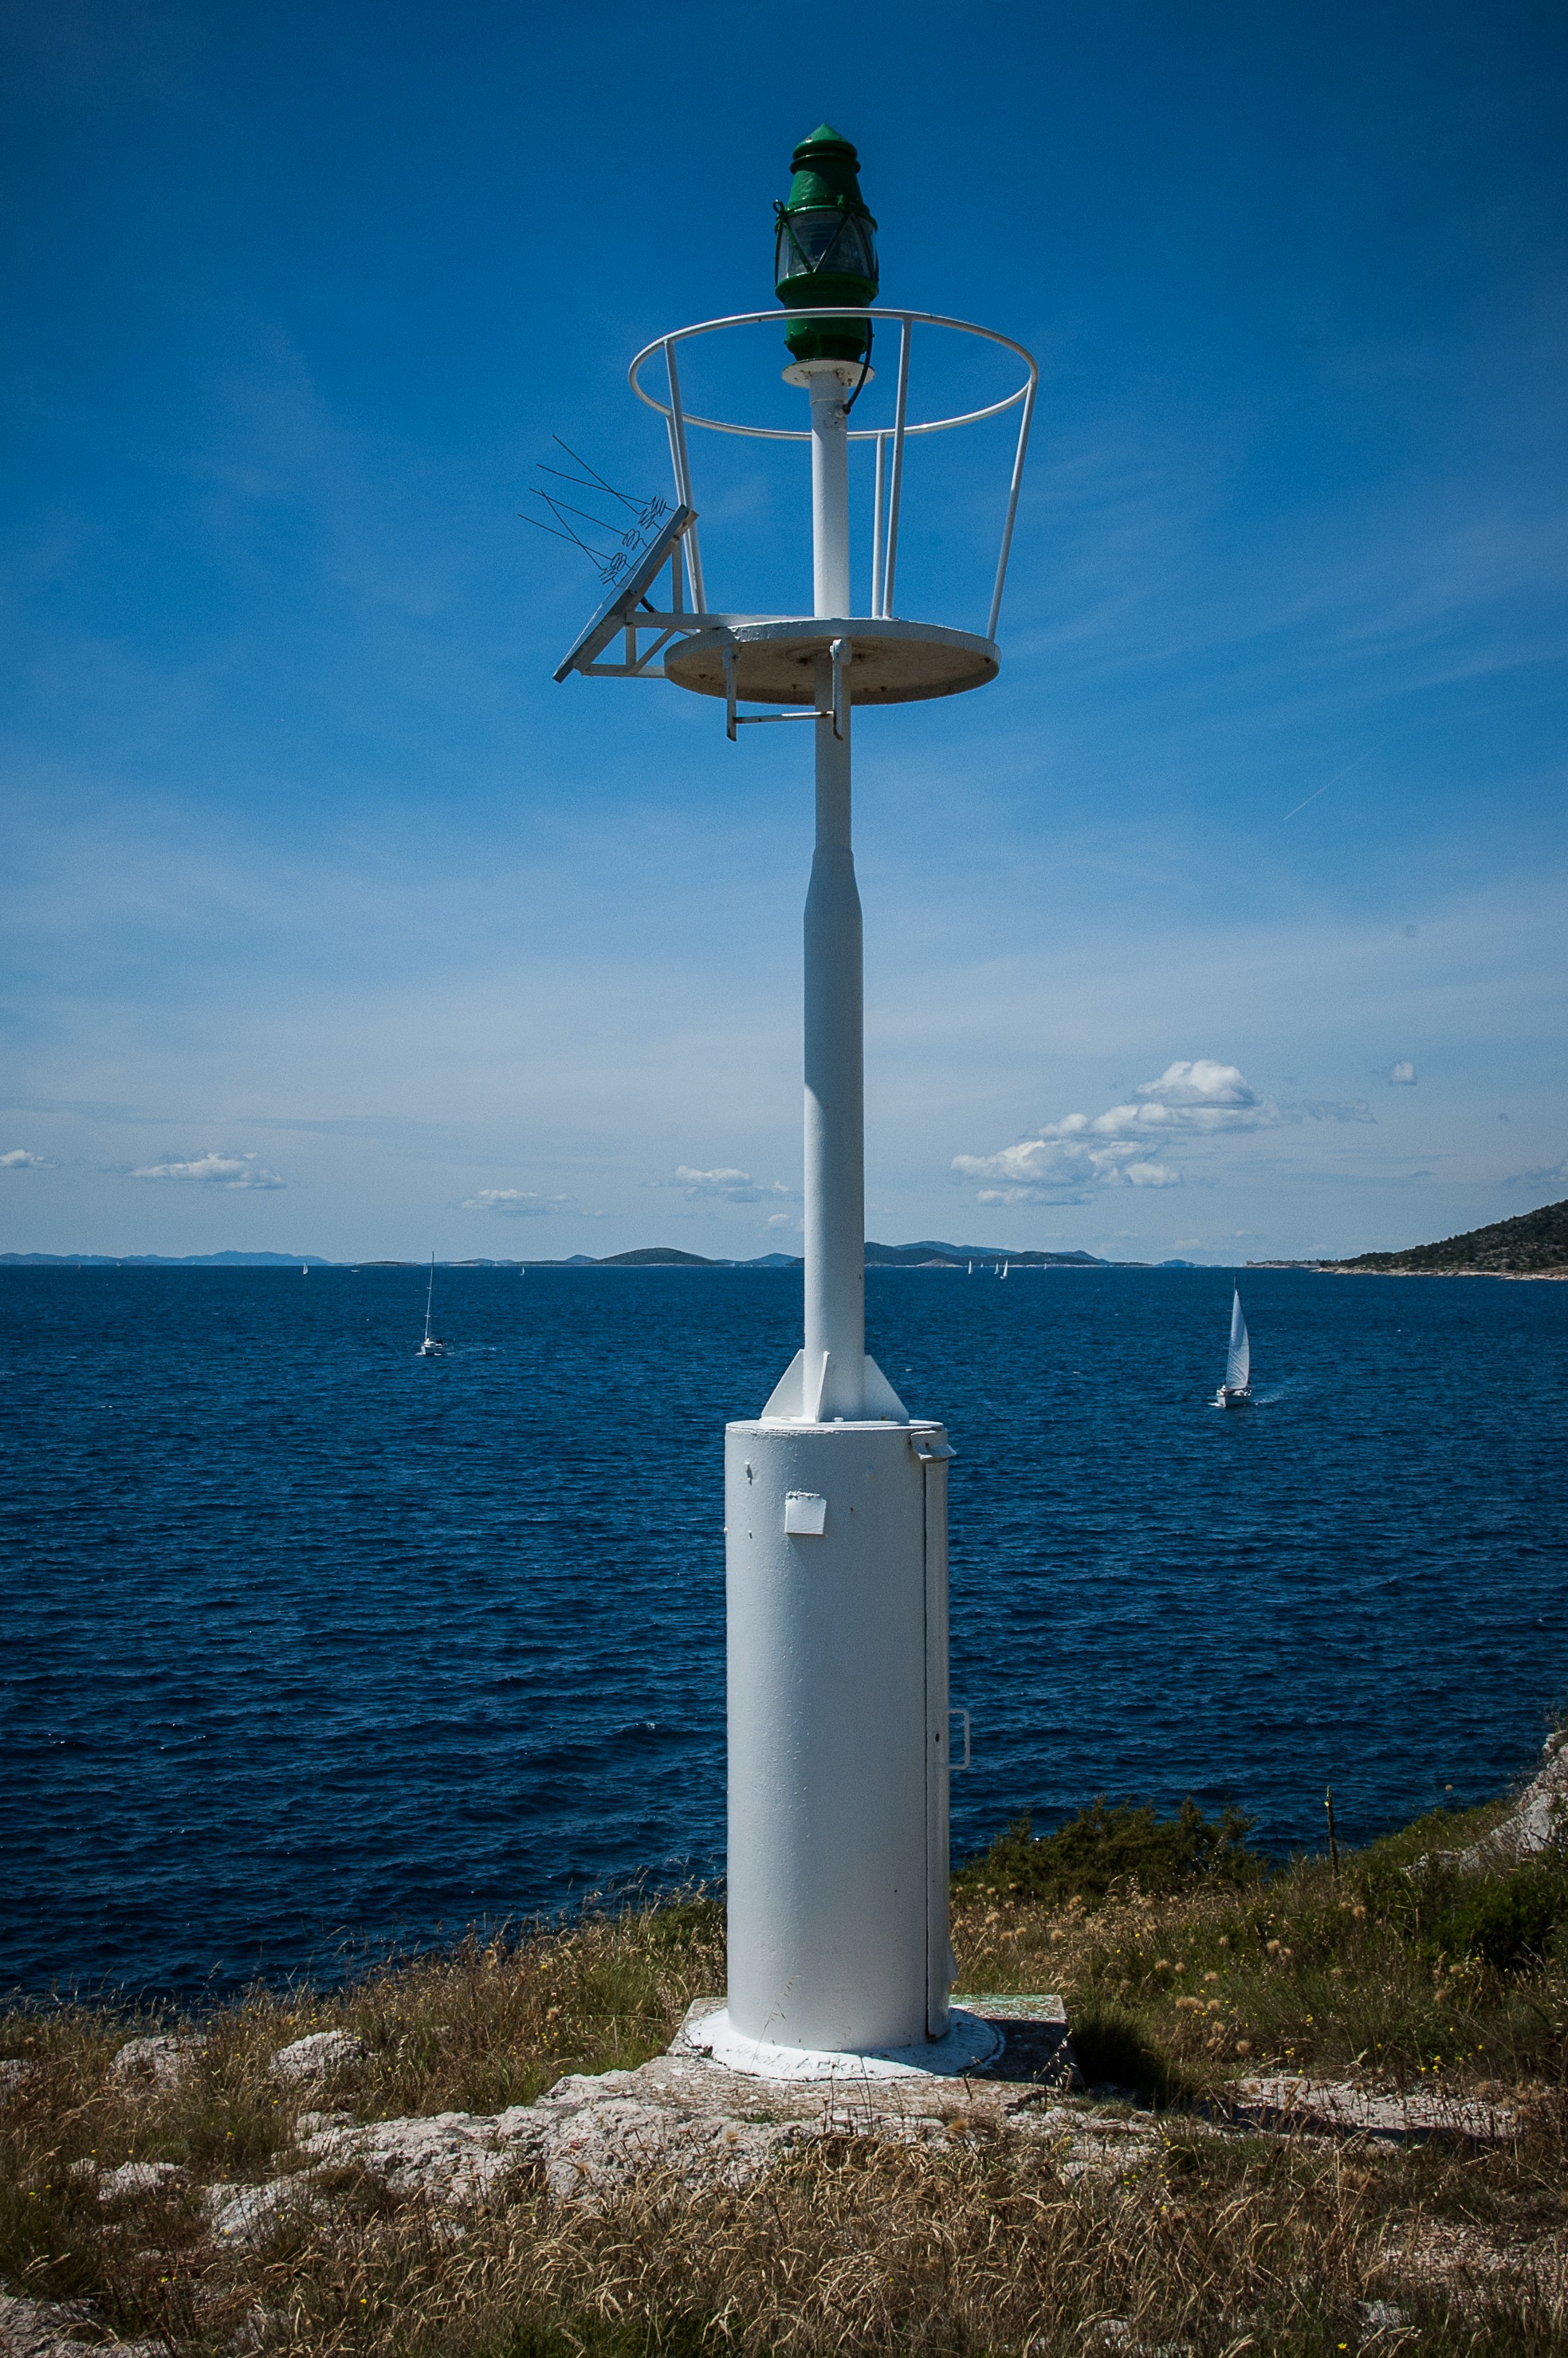
sea, coast, water, nature, ocean, lighthouse, windmill, wind, tower, mast, beacon, blue, street light, croatia, kornati islands, murter